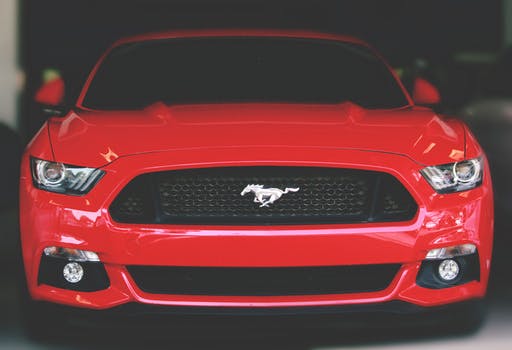
Label: No Watermark